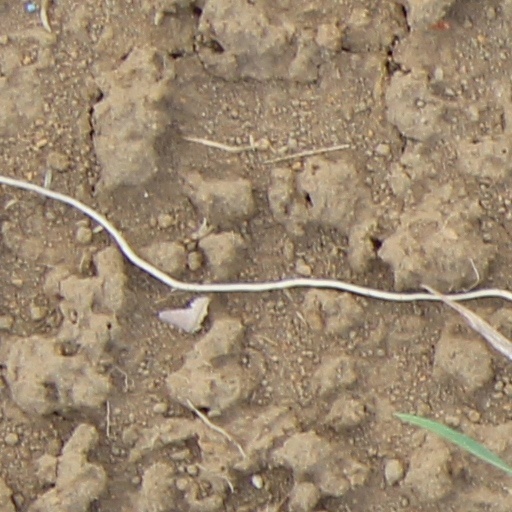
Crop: wheat